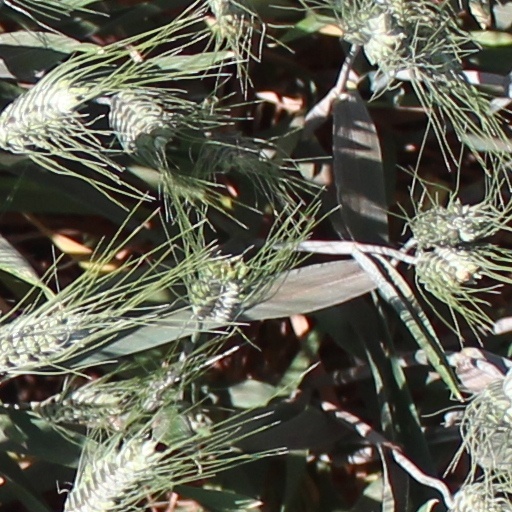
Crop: wheat